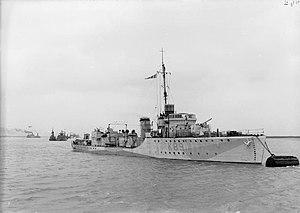
Le HMS Guillemot est un sloop côtier de classe Kingfisher construit pour la Royal Navy, et utilisé pendant la Seconde Guerre mondiale